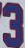
Number: 3